U.S. Customs and Border Protection

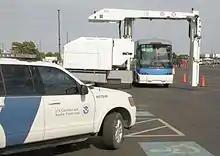
Scanning a delegate bus entering the 2016 Democratic National Convention

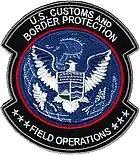
CBP – Office of Field Operations Shoulder Patch

CBP has the authority to search outbound and inbound shipments, and uses targeting to carry out its mission in this area. Under Section 596 of the Tariff Act, CBP is required to seize and forfeit all merchandise that is stolen, smuggled, or clandestinely imported or introduced. CBP is also required to seize and forfeit controlled substances, certain contraband articles, and plastic explosives that do not contain a detection agent. In conjunction with the Department of State and the Bureau of the Census, CBP has put in place regulations that require submission of electronic export information on U.S. Munitions List and for technology for the Commerce Control List. CBP uses advance information from the Automated Targeting System and the Automated Export System to identify cargo that may pose a threat. CBP also works with the departments of state and defense to improve procedures on exported shipments of foreign military sales commodities.